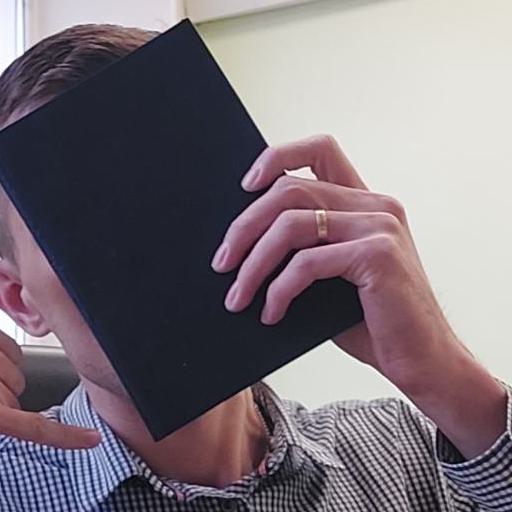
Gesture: no_gesture